Japan–Singapore relations

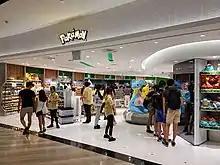
Pokémon Centre Singapore

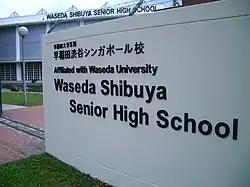
Waseda Shibuya Senior High School in Singapore

Japan and Singapore have benefited from a positive relationship over the past few decades. Many aspects of Japan's culture, including their food and media, became popular throughout the 1980s and 1990s throughout Singapore. Over the turn of the millennium, Singaporean culture has also been making inroads in Japan, such as its cultural norms and multicultural cuisines.